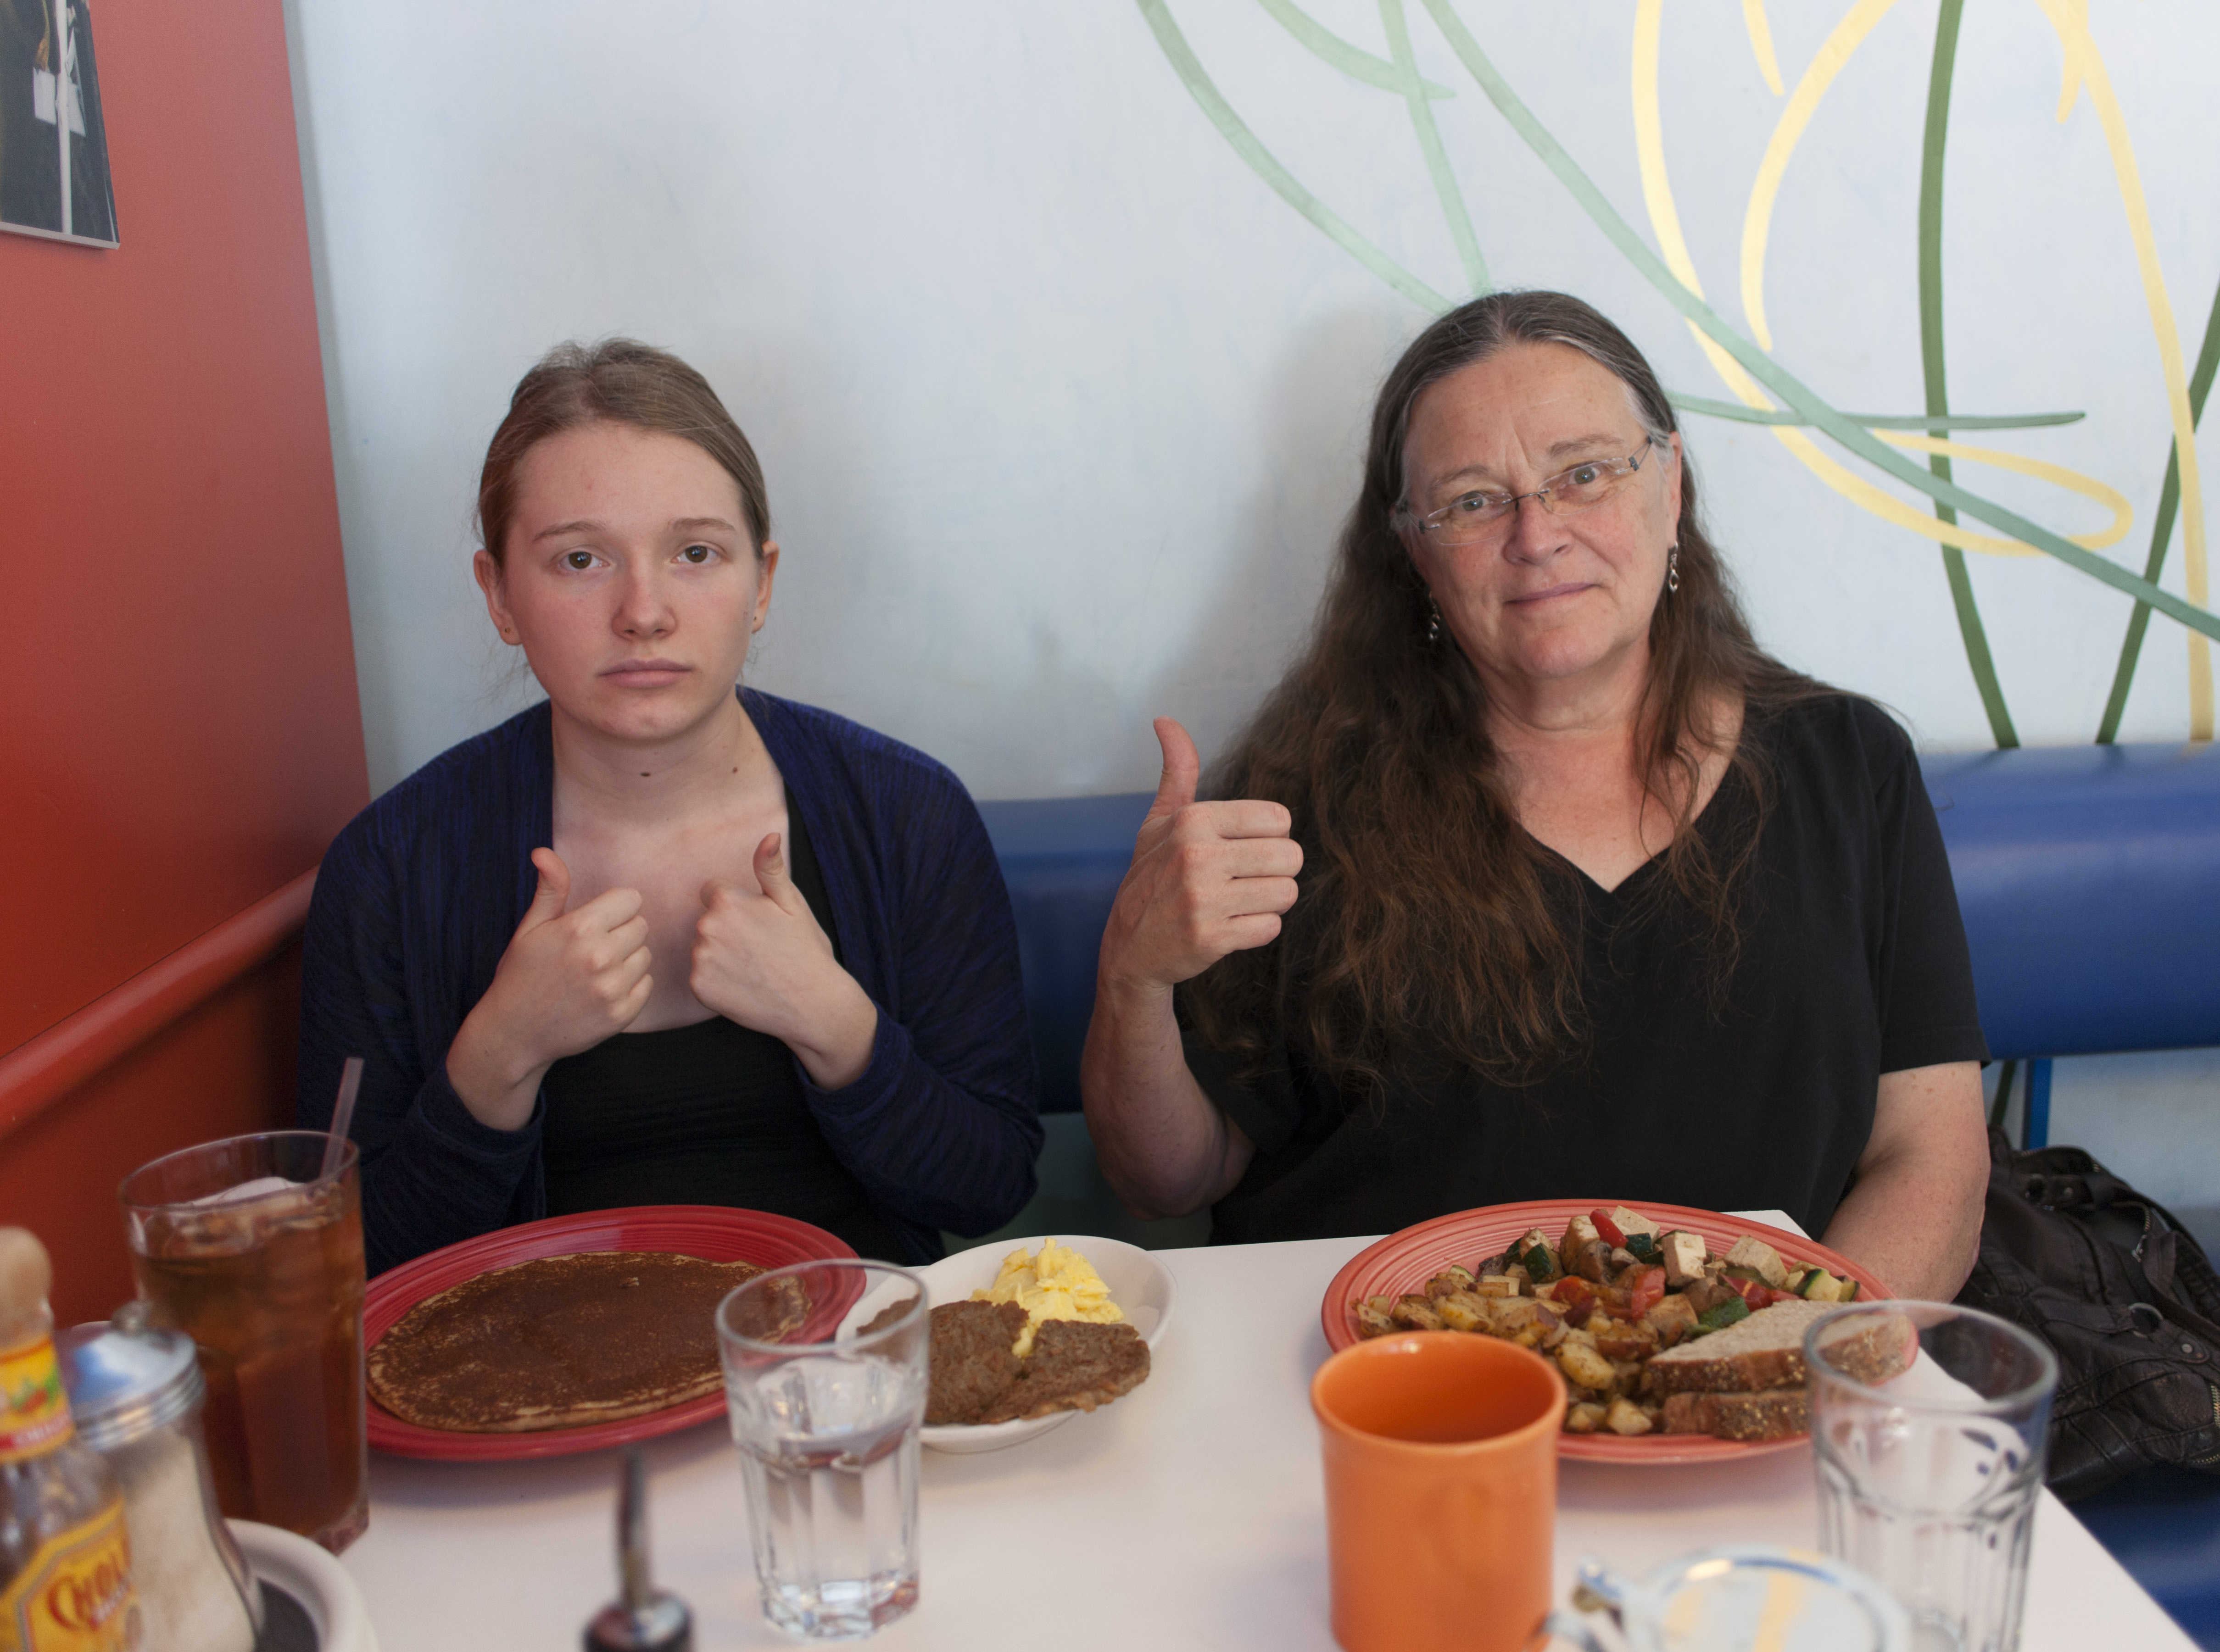
people, meal, breakfast, lunch, seattle, eating, family, dinner, party, 365, thumbsup, 3652015imstillstanding, sense